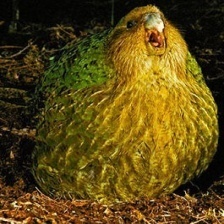
Species: KAKAPO
Scientific name: STRIGOPS HABROPTILUS